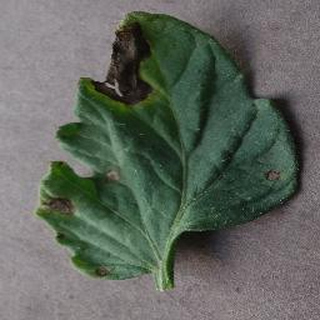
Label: tomato_early_blight